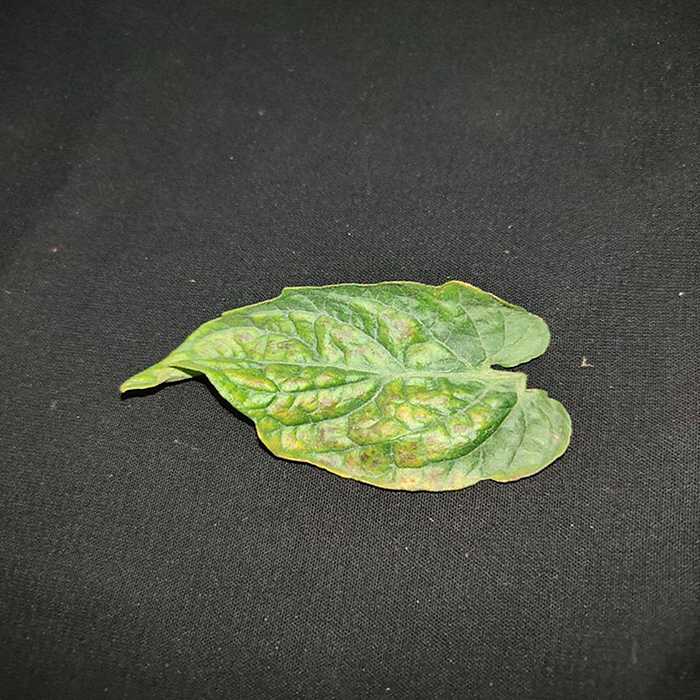
Plant: Tomato
Label: Tomato spotted wilt